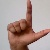
The image shows a hand gesture representing the letter 'L' in Indian Sign Language.